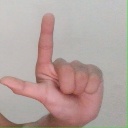
अक्षर: ल